E Clampus Vitus

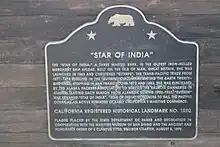
Plaque commemorating the Star of India as a California landmark

The original E Clampus Vitus faded in some regions after the Civil War, while in other areas it thrived until 1918. A "second era" version of the organization was formed in 1930 by San Franciscan attorney and cartographic historian Carl Irving Wheat. The new incarnation of ECV was somewhat more serious than its predecessor, as a historical society as well as a mirth making club. ECV historical plaques are found on many buildings around California.